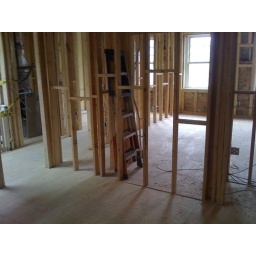
MosMost recent reconstruction photos -- the basement trench and the new door in the kitchen